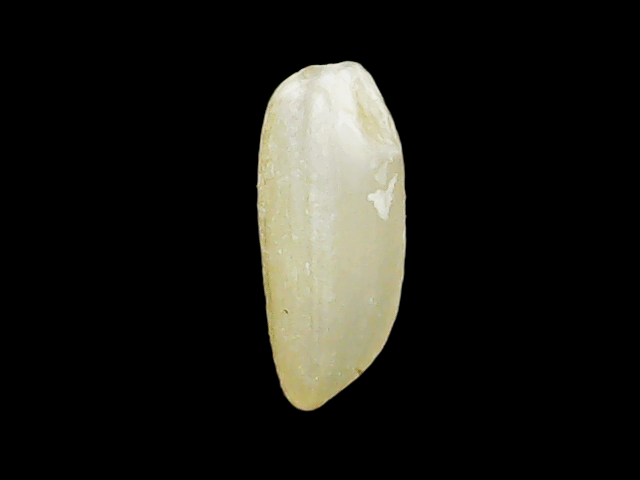
Rice variety: Binadhan12